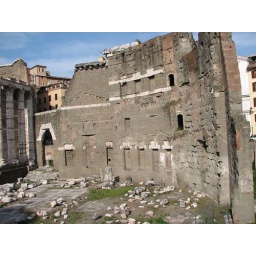
I believe. Our hotel was essentially attached to this, I think it's that yellow building in the back-right.